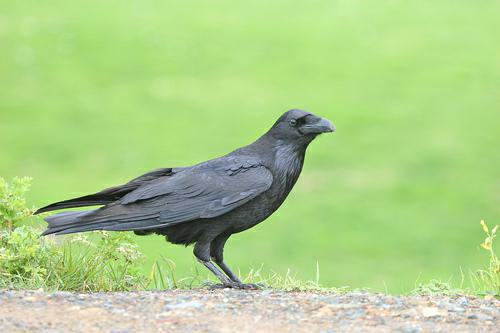
A photo of a common raven